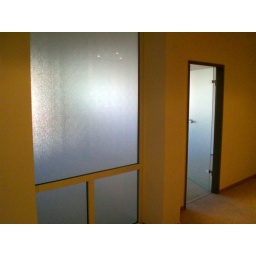
There's a glass wall between the dining area and the living room, so we get more light over in the dining area and the kitchen.